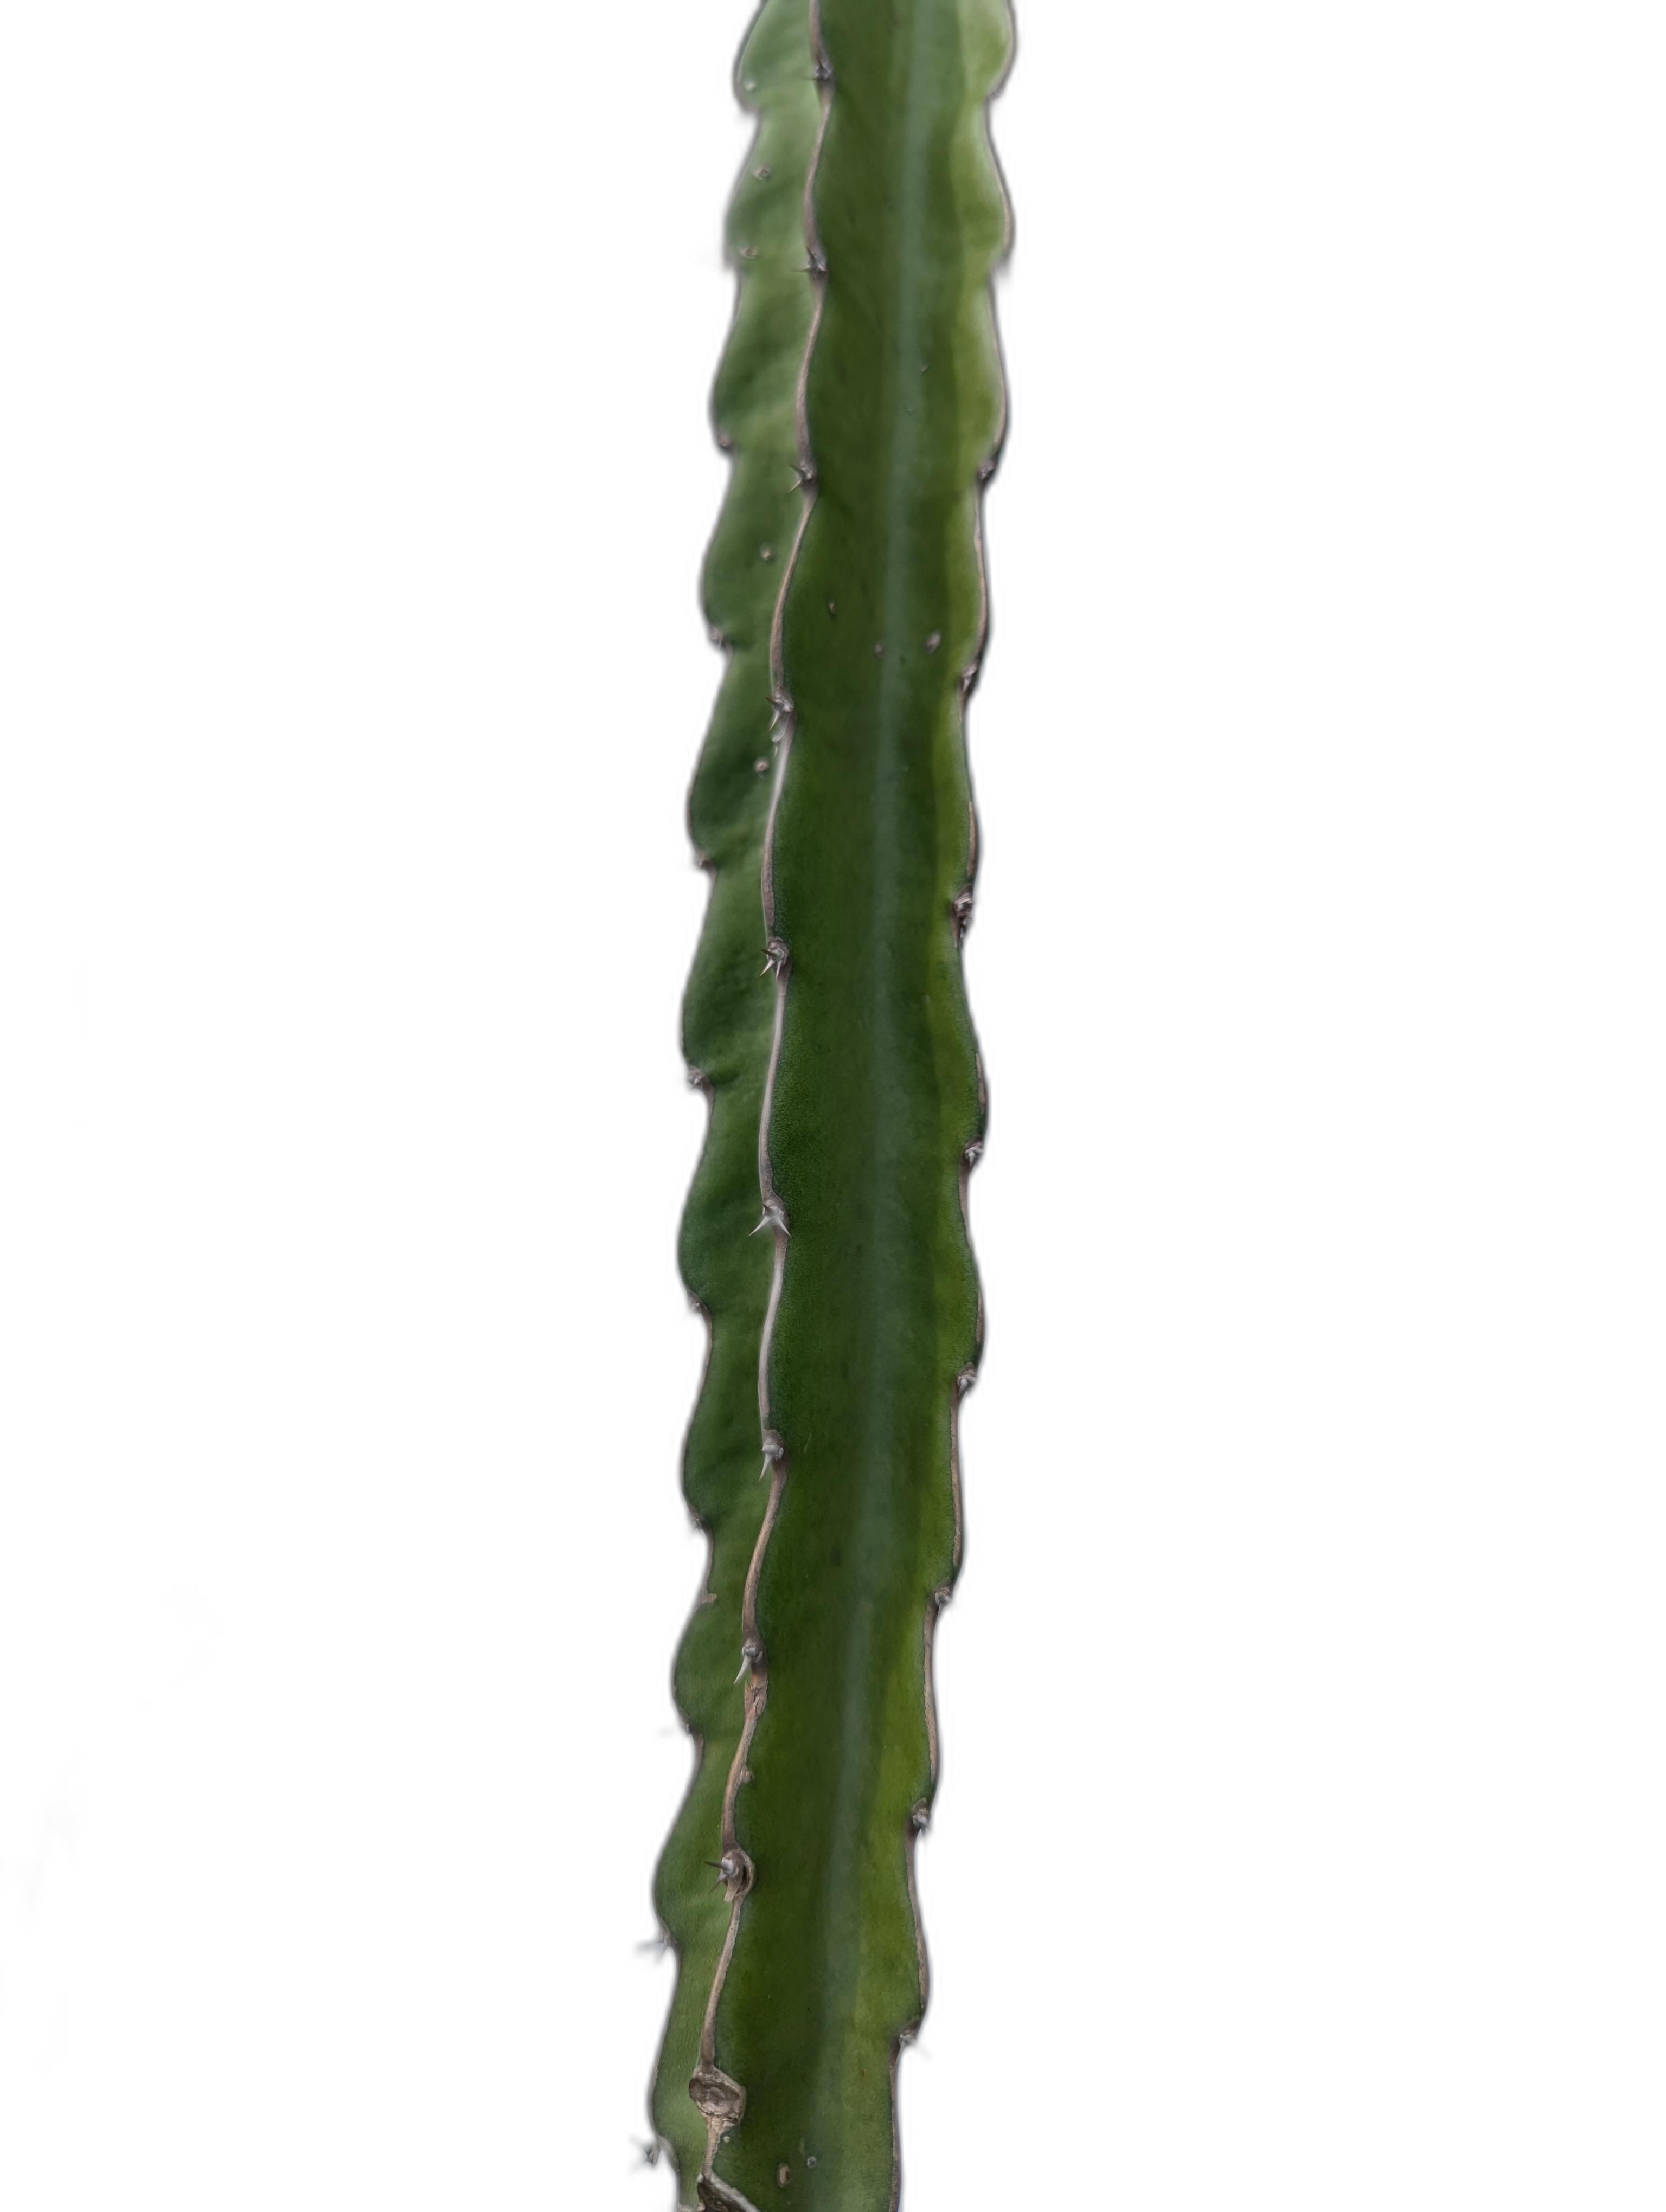
Label: Good leaf